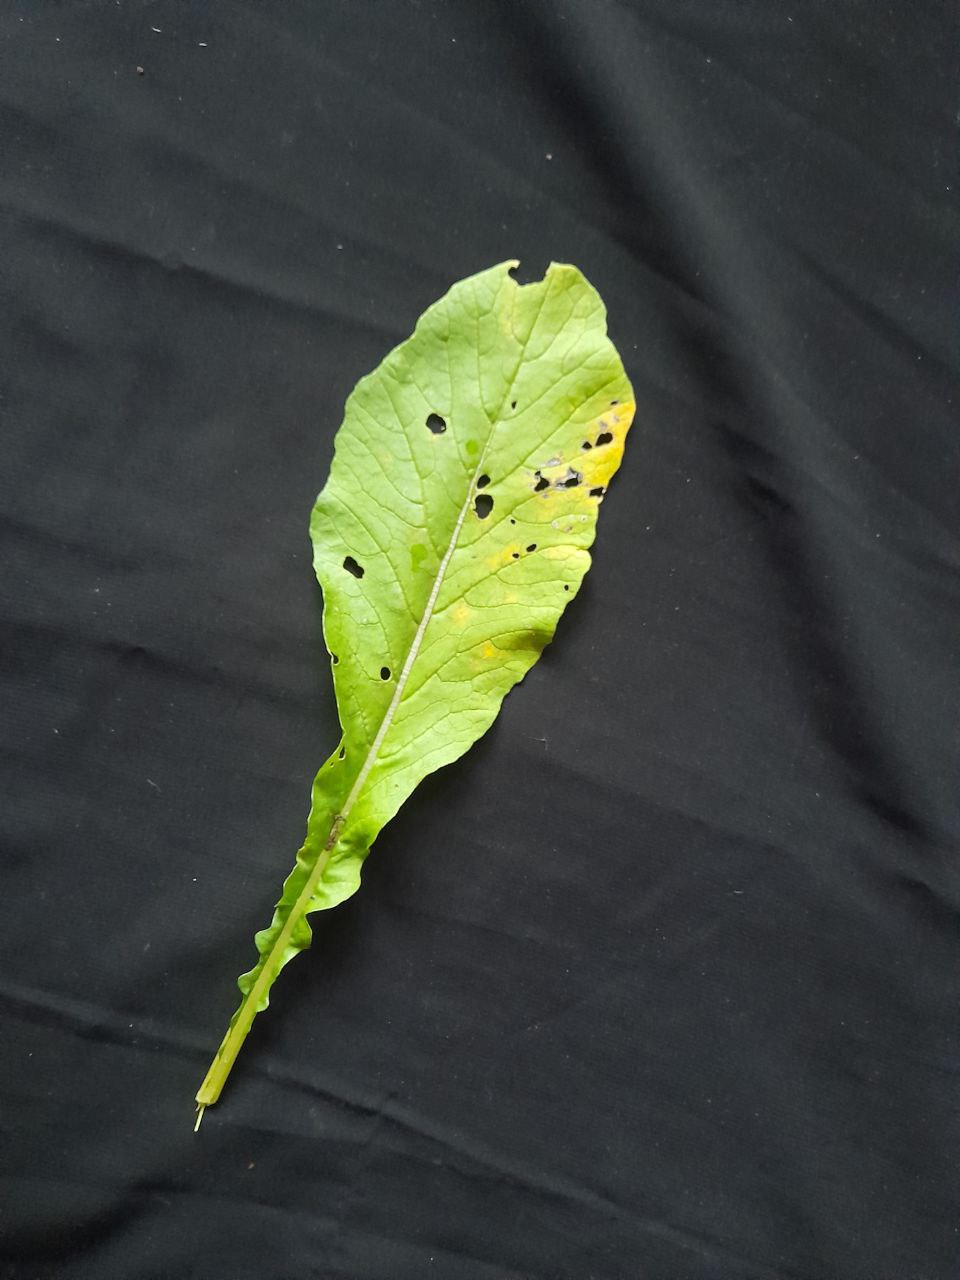
Label: flea beetle